Fausto Zonaro

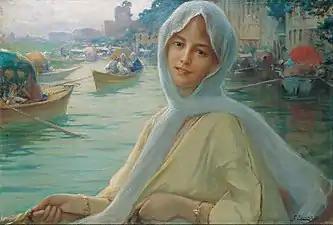
"On the Göksu Deresi (showing Zonaro's wife Elisabetta)"

The turning point in Zonaro's career occurred however in 1891, when he fell in love with photographer Elisabetta Pante (1863-1946), a pupil of his in Venice, and together they traveled to Istanbul, capital of the Ottoman Empire, inspired in part by Edmondo de Amicis’ orientalist travel book "Constantinopoli".